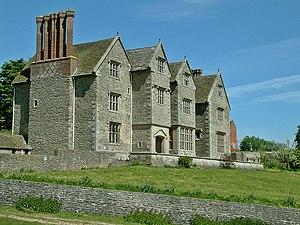
Cette liste des musées du Shropshire, Angleterre contient des musées qui sont définis dans ce contexte comme des institutions qui recueillent et soignent des objets d'intérêt culturel, artistique, scientifique ou historique. leurs collections ou expositions connexes disponibles pour la consultation publique. Sont également inclus les galeries d'art à but non lucratif et les galeries d'art universitaires. Les musées virtuels ne sont pas inclus.